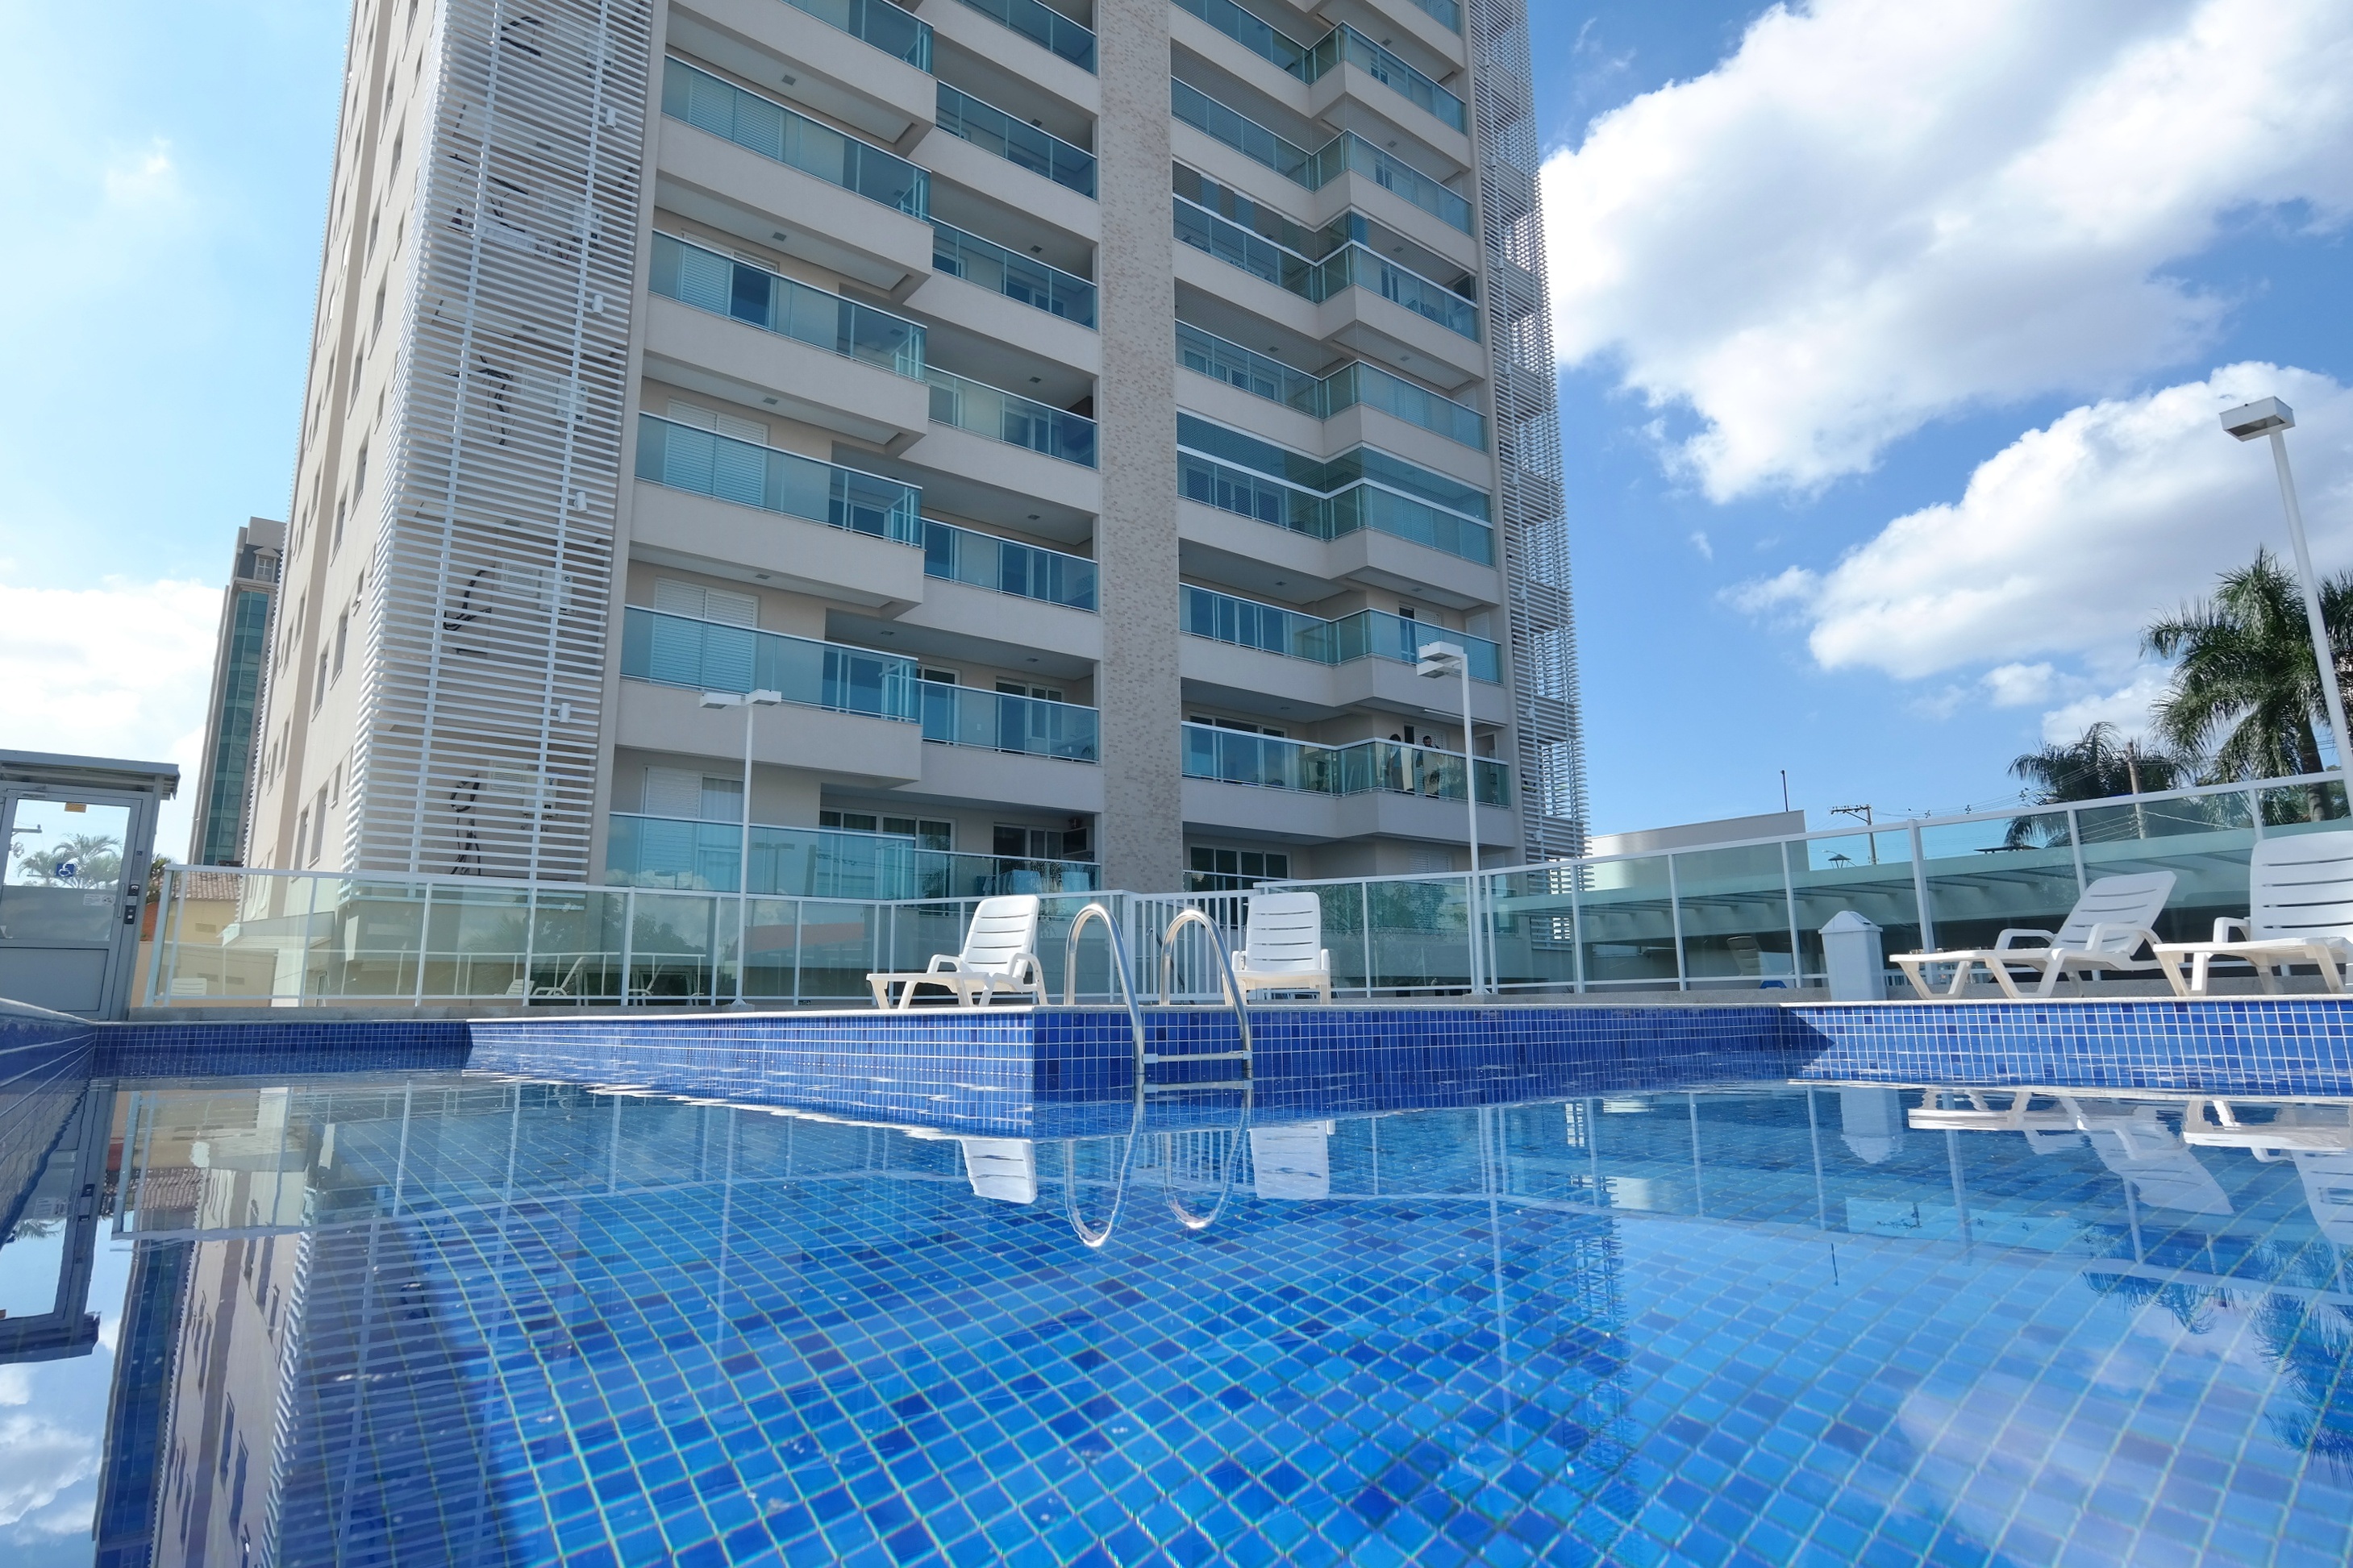
building, skyscraper, pool, swimming pool, plaza, leisure, tower block, condominium, immobile